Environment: real
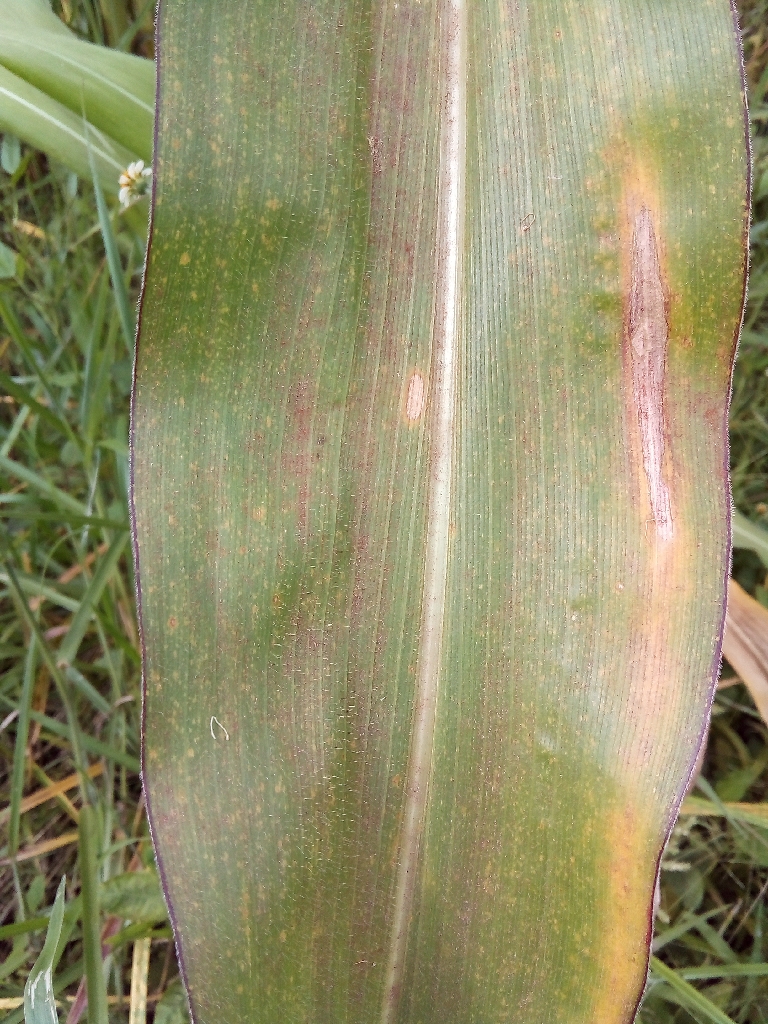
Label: northern_corn_leaf_blight